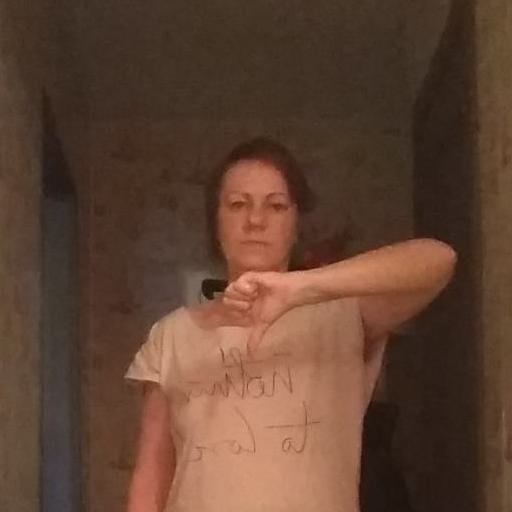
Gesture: dislike